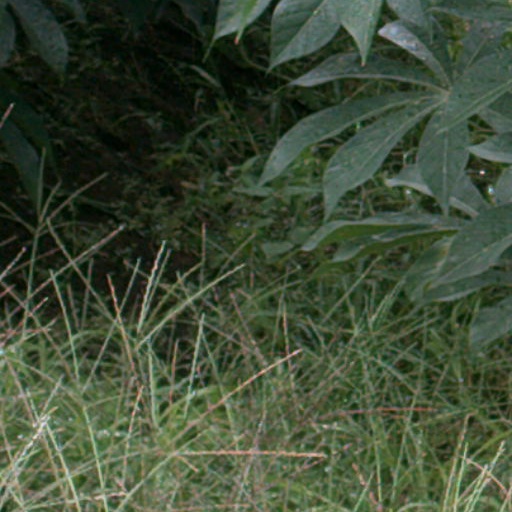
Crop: cassava